Remember When (novel)

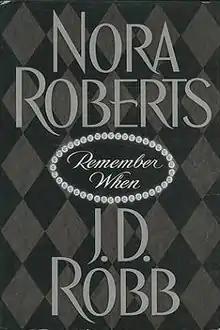
First edition

Remember When (2003) is a novel by American writer Nora Roberts, writing under her name and her pseudonym, J. D. Robb. The second half of the book is part of the In Death series, taking place between "Imitation in Death" and "Divided in Death". The plot follows a diamond robbery, over a span of 56 years.